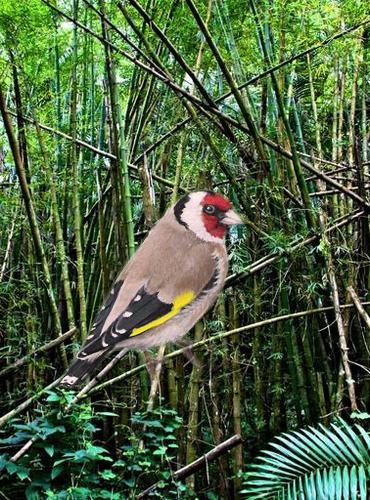
Bird species: European_Goldfinch
Bird type: landbird
Background: land